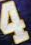
Number: 4